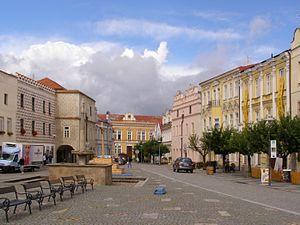
Slavonice est une ville du district de Jindřichův Hradec, dans la région de Bohême-du-Sud, en République tchèque. Sa population s'élevait à 2 367 habitants en 2020.